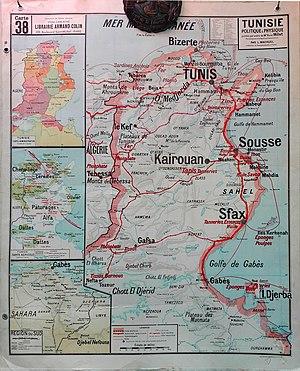
Carte politique et physique de la Tunisie en l'an 1957 This file was uploaded with Commonist.
Louis Machuel, de son nom complet Louis Pierre Machuel, né le 1ᵉʳ juin 1848 à Alger et décédé le 11 août 1922, est un orientaliste français.